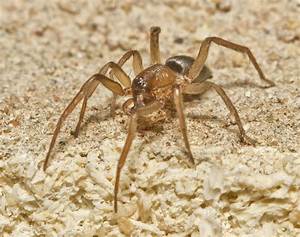
Label: spider